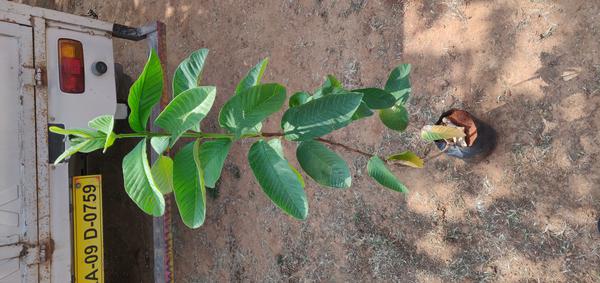
Plant: Gauva